Chocolate-coated marshmallow treats

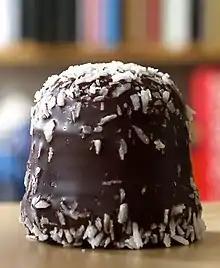
Flødebolle

In Denmark, the treat was originally made using cream (hence the Danish name —"cream buns"); however, the filling was later made from egg whites to help industrialize production and improve shelf life. In Denmark, the confection is known as a "flødebolle" (cream bun) and was in some parts, mostly in the Copenhagen area of Denmark, historically known as a "negerbolle" (negro bun) or "negerkys" (negro kiss). In the 1960s through 1980s, the term negro was phased out by all major producers due to its use as a racial slur. Denmark also markets a variation shaped more like a patty, hence the name "bøf" (steak). Note that the Swedish word "negerboll" is used for a similar but different confection (chokladbolle, known as "havregrynskugle" in Danish).